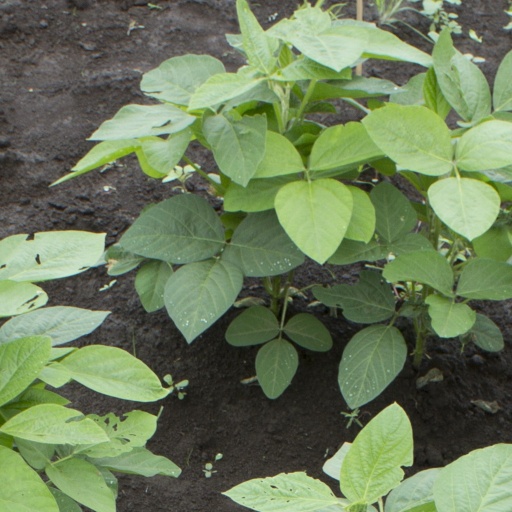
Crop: soybean